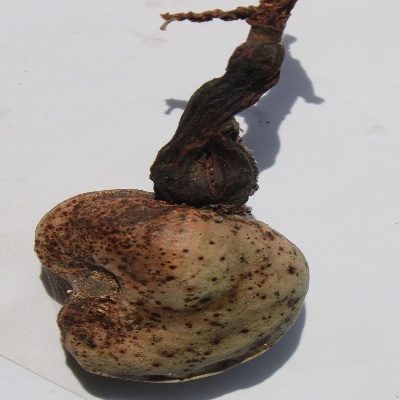
Crop: Cashew
Condition: anthracnose